Jennings, Oklahoma

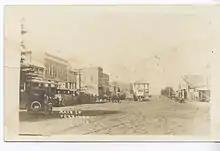
Jennings, Oklahoma

According to the United States Census Bureau, the town has a total area of , all land.